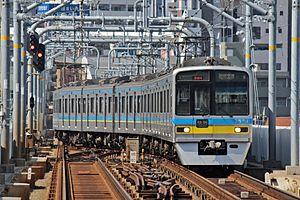
La ligne Toei Asakusa est une ligne de métro à Tokyo au Japon gérée par le Bureau des Transports de la Métropole de Tokyo. Elle relie la station de Nishi-Magome à celle d'Oshiage. Longue de 18,4 km, elle traverse Tokyo du sud au nord-est en passant dans les arrondissements d'Ōta, Shinagawa, Minato, Chūō, Taitō et Sumida. Elle est également connue comme ligne 1. Sur les cartes, la ligne est de couleur rose et identifiée par la lettre A. Son logo est ainsi.